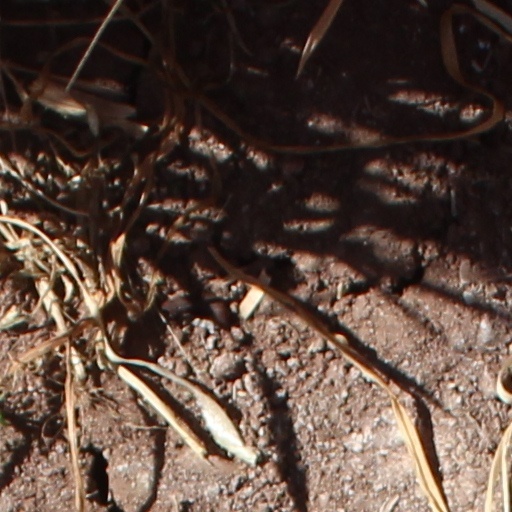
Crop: wheat